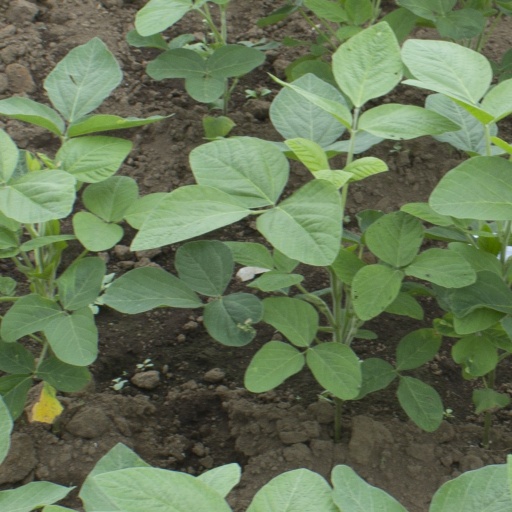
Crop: soybean